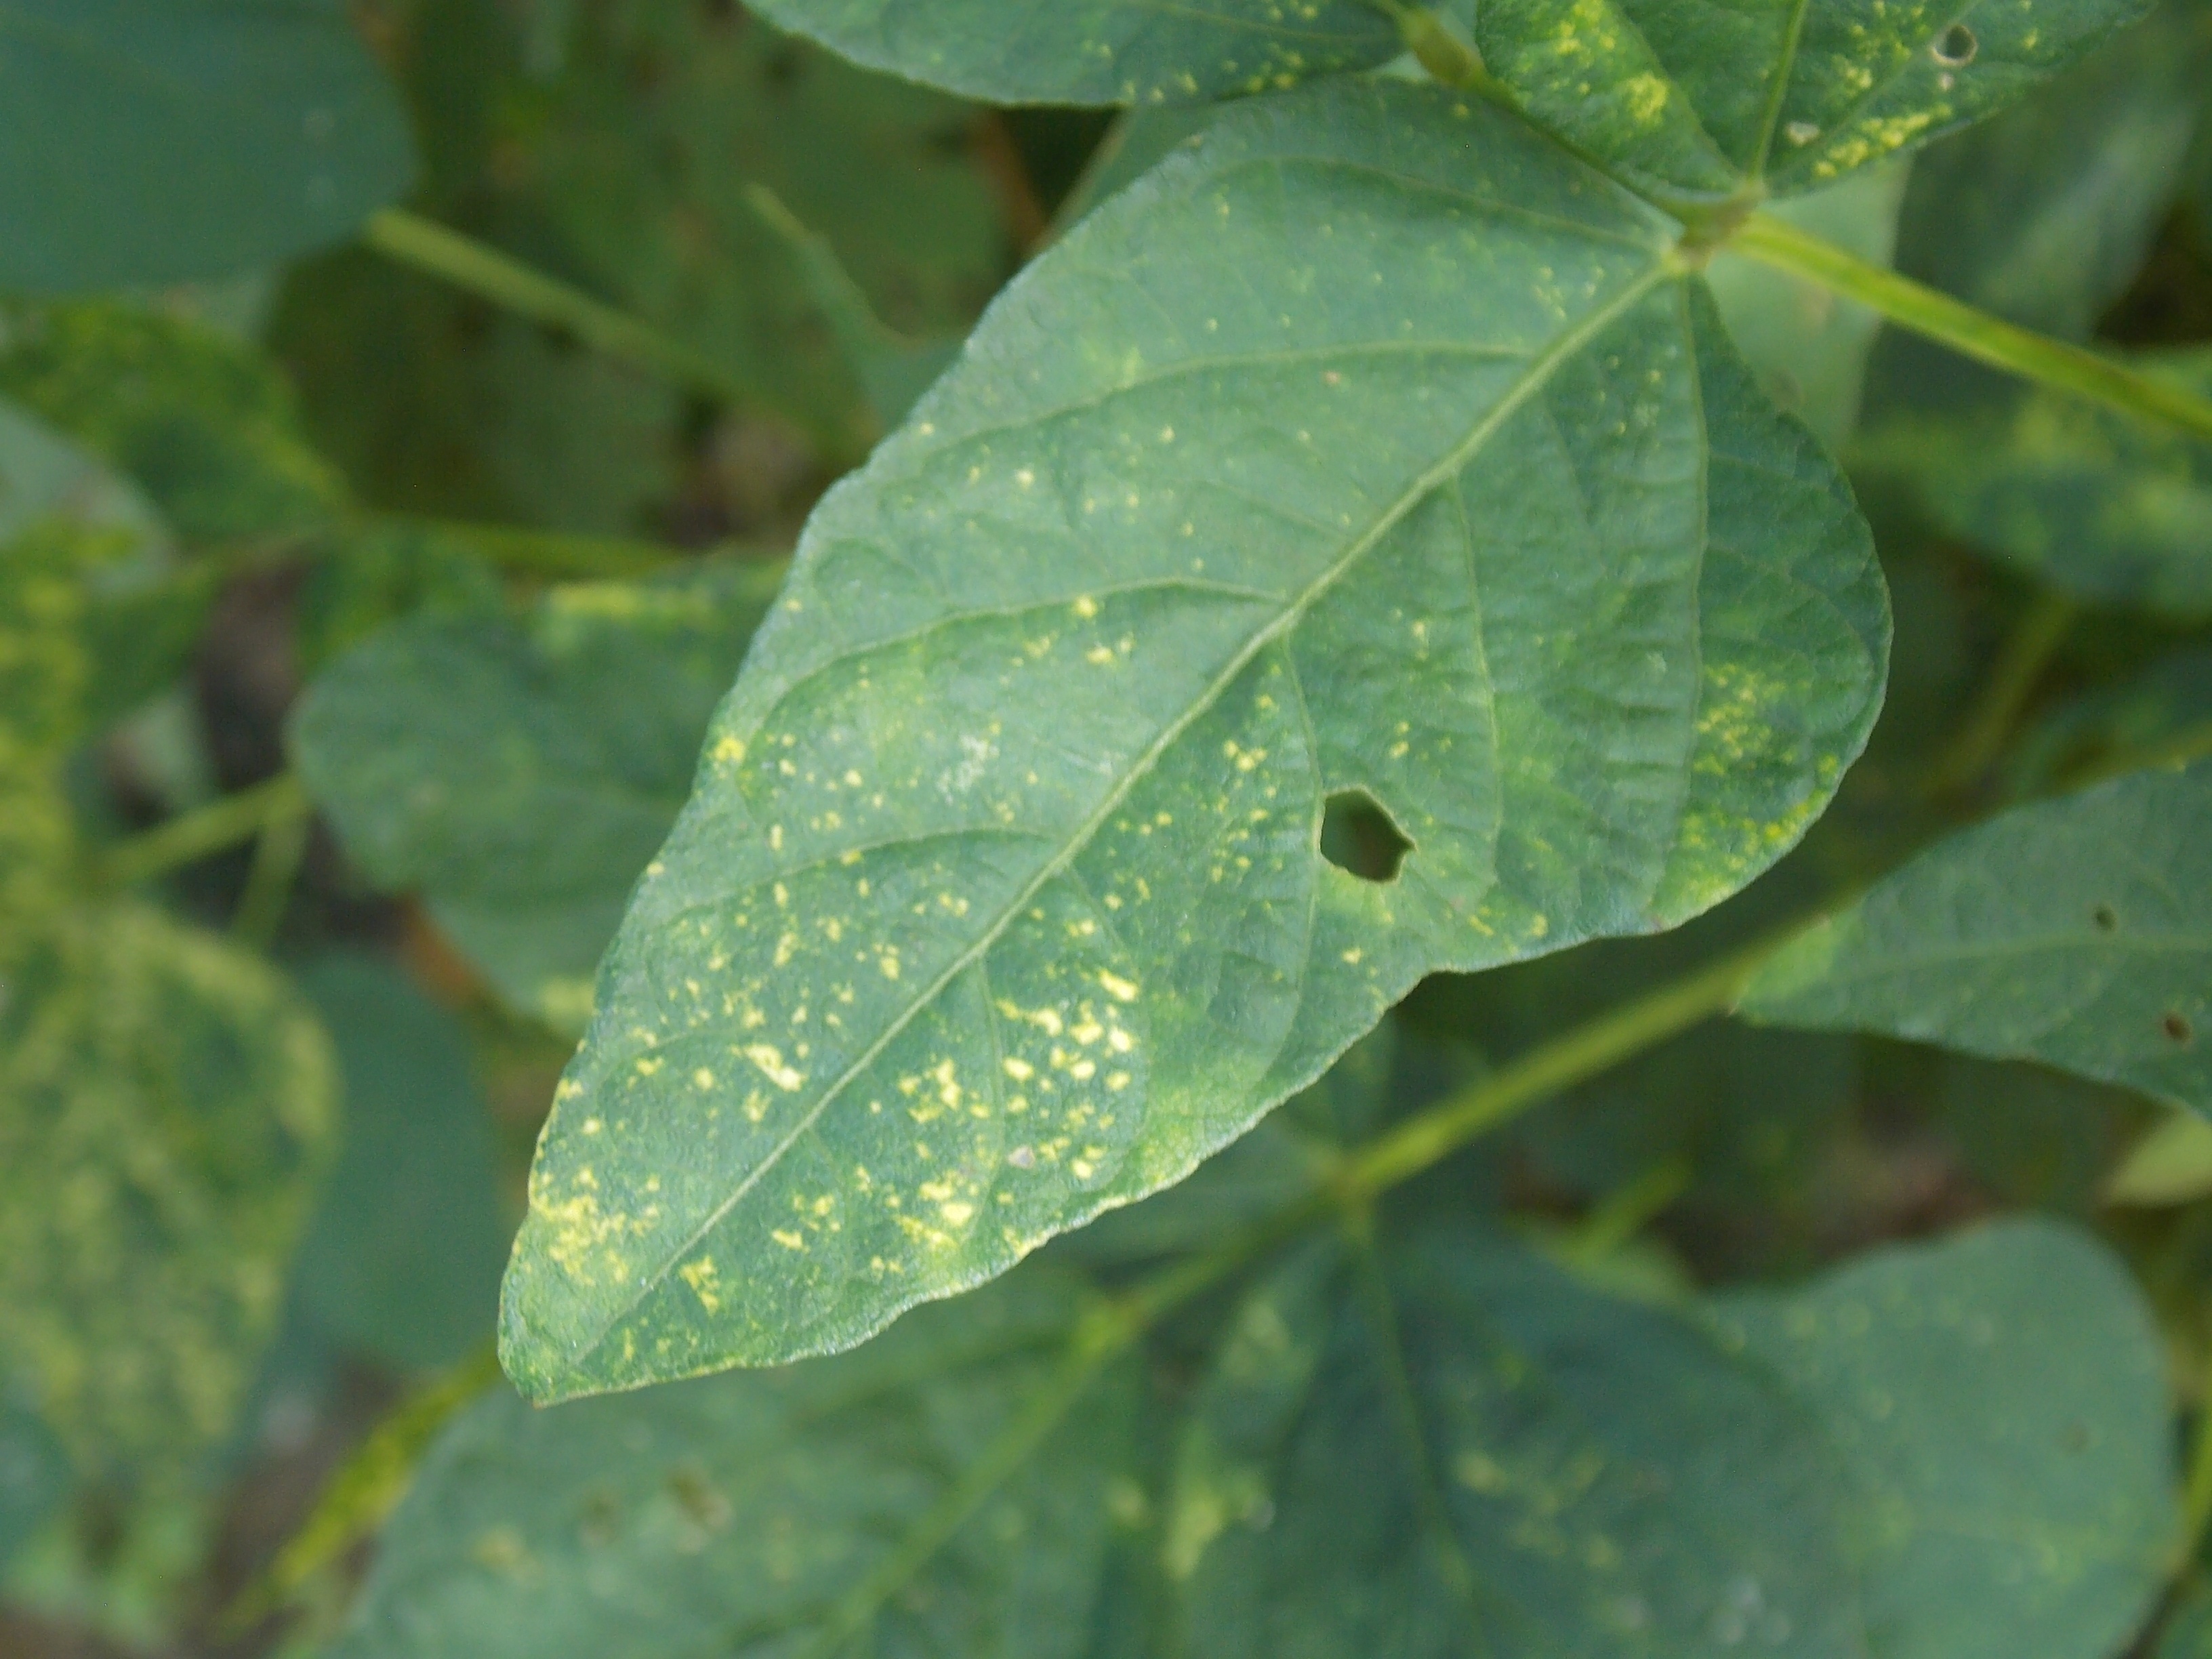
Label: Disease